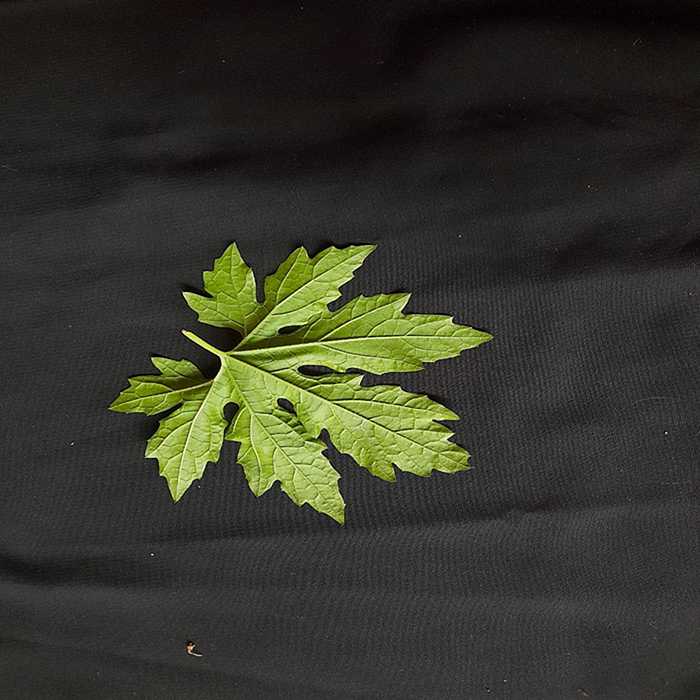
Plant: Bitter Gourd
Label: Fresh leaf